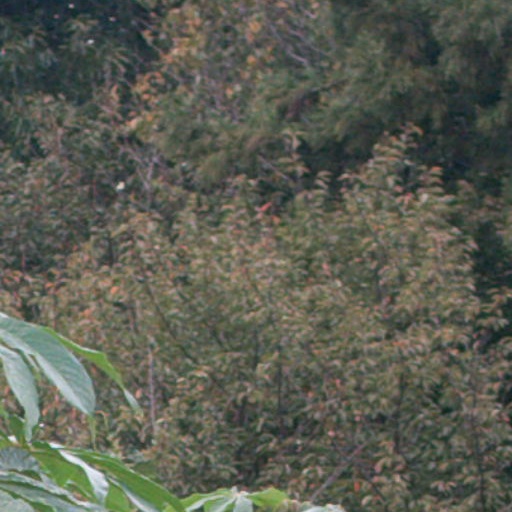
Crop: cassava